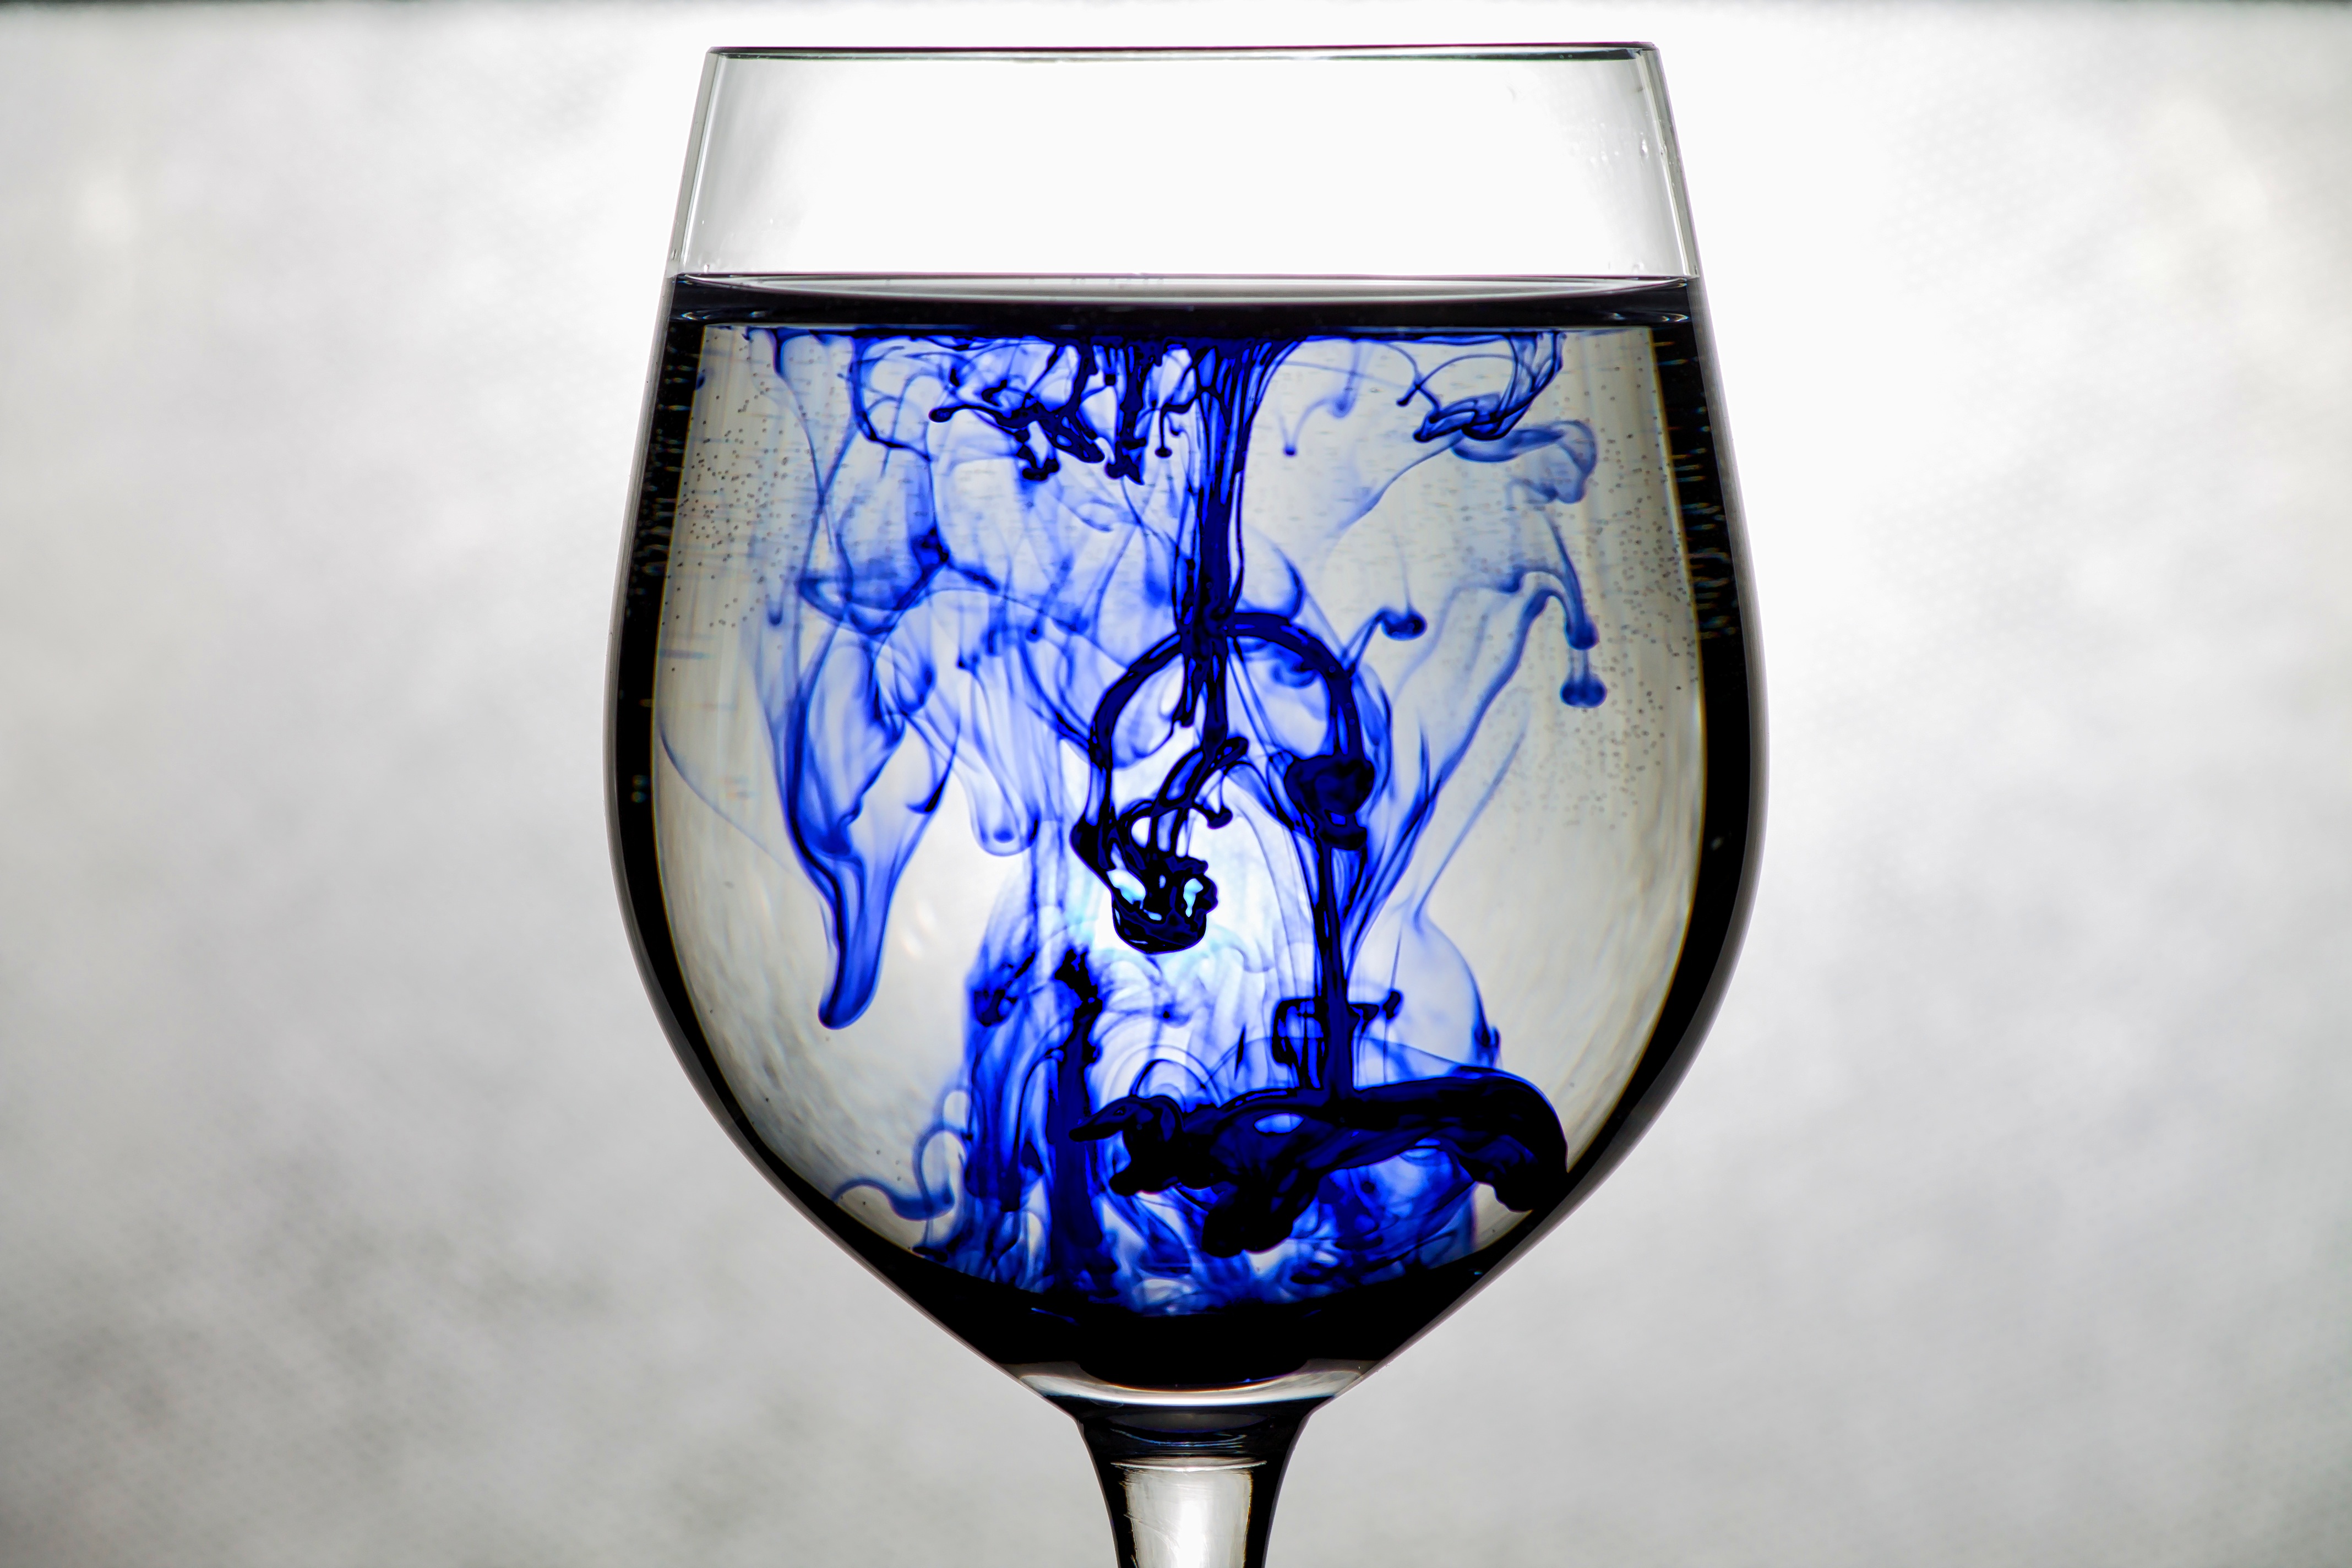
water, liquid, glass, color, drink, blue, mug, material, ink, wine glass, art, veil, stemware, cobalt blue, drinkware